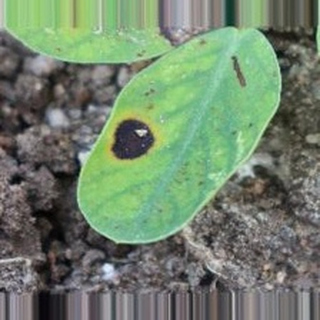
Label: groundnut_late_leaf_spot